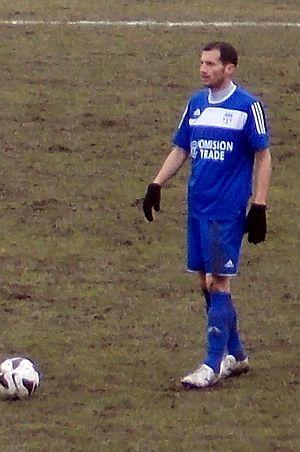
Robert Neagoe est un footballeur roumain né le 28 mai 1982 à Pitești.